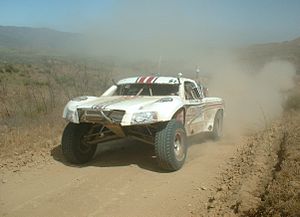
Baja 1000
Specialbygget såkaldt trophy truck
Baja 1000 er et terrænløb for motorkøretøjer som foregår på halvøen Baja California i Mexico under en fuldmåne. Konkurrencen blev officielt indstiftet i 1967, men havde allerede været arrangeret uformelt i flere år. Oprindeligt gik løbet fra Tijuana i Baja California til La Paz i Baja California Sur. Det starter fra Ensenada, omtrent 40 km længer mod syd. Sædvanligvis arrangeres konkurrencen weekenden før Thanksgiving i USA.